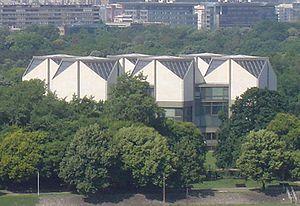
Le Musée d'art contemporain de Belgrade, Serbie